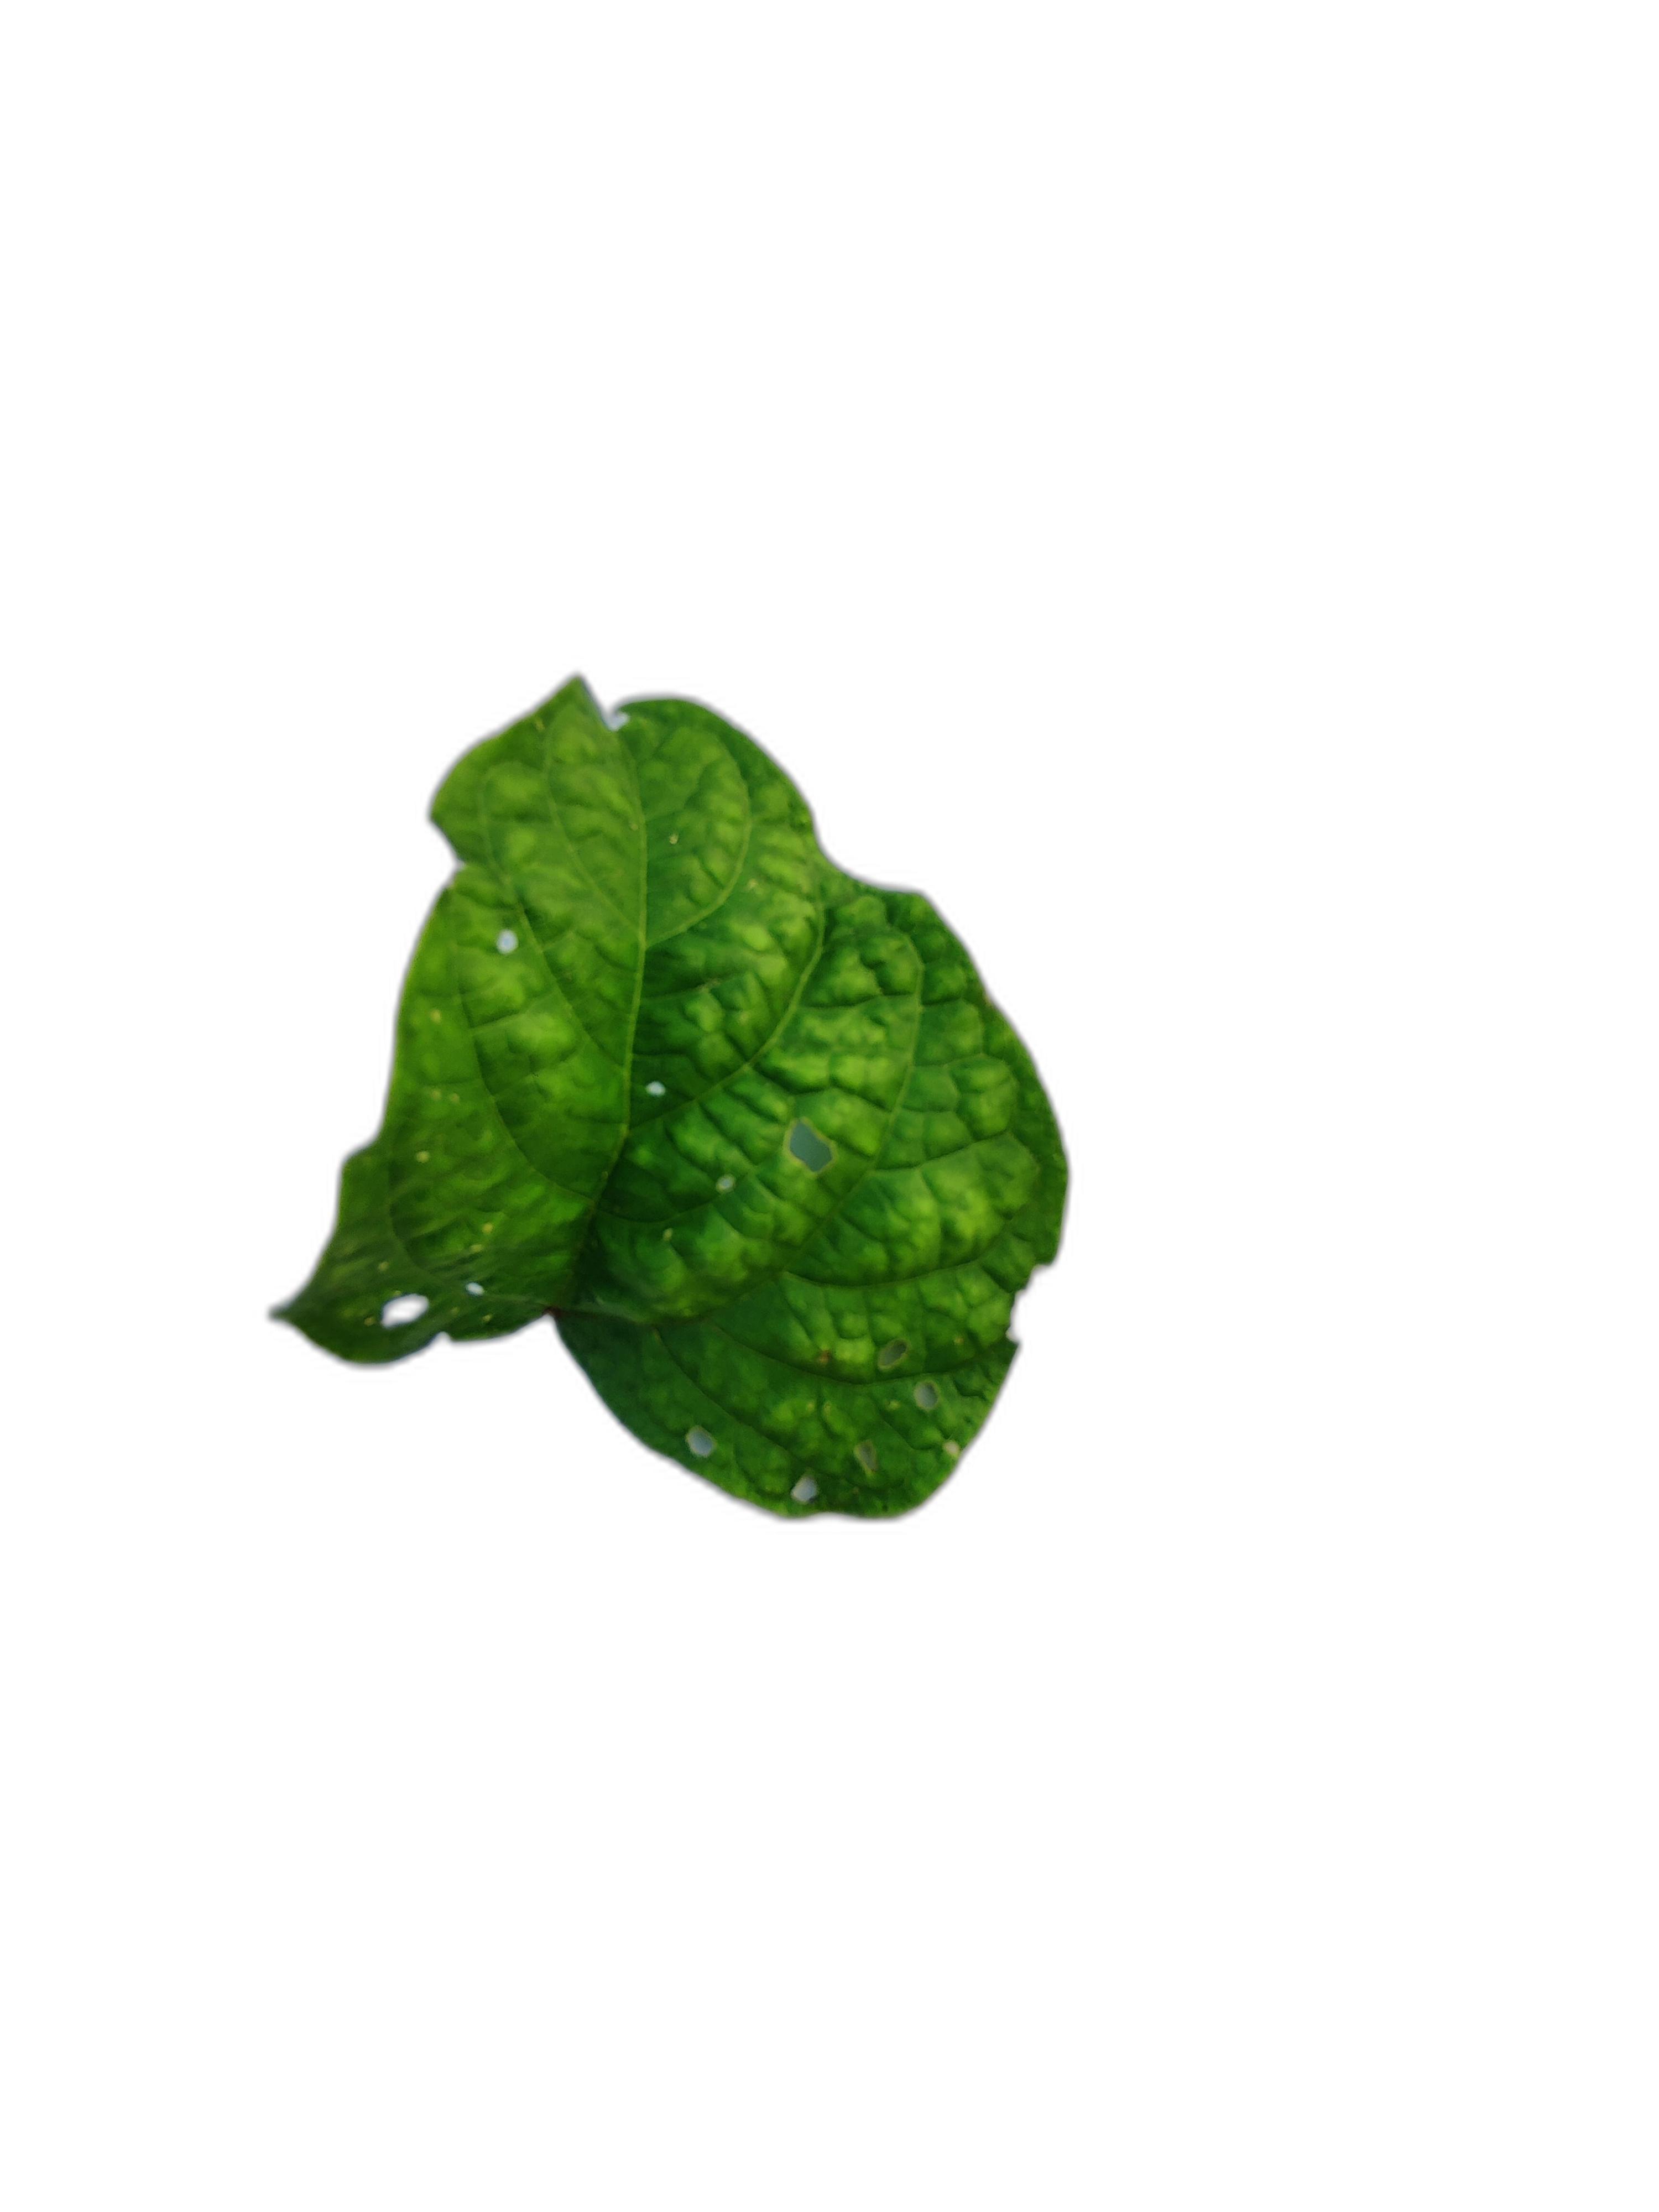
Label: Leaf Crinkle